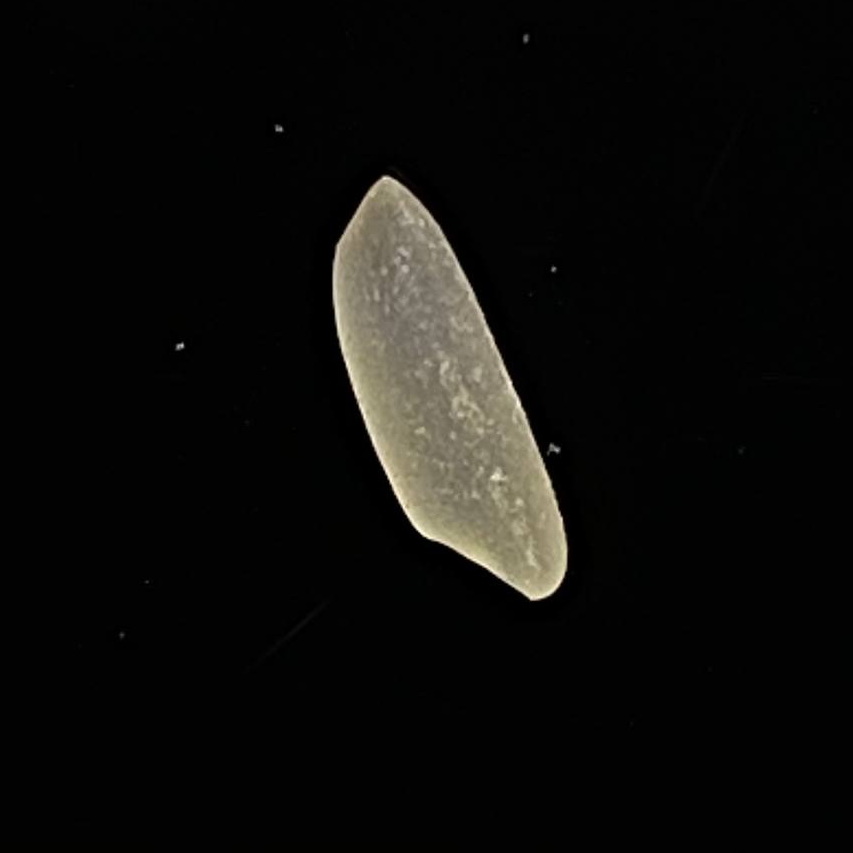
Rice variety: Katarivog